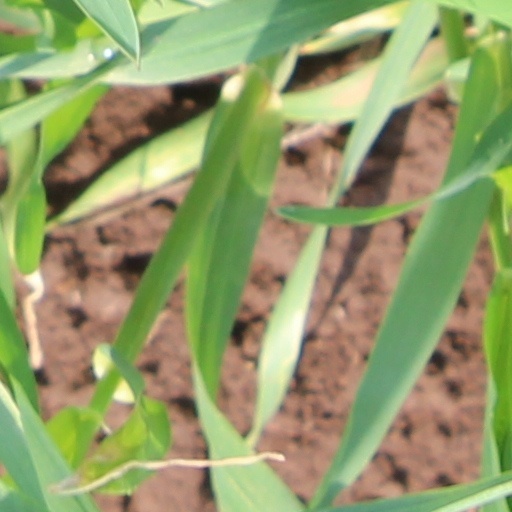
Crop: wheat